Benefice

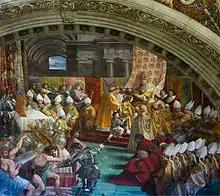
Raphael's "The Coronation of Charlemagne" (1514–15). The 800 AD coronation led to disputes over an emperor's ability to hand out benefices.

In the 8th century, using their position as Mayor of the Palace, Charles Martel, Carloman I and Pepin III usurped a large number of church benefices for distribution to vassals, and later Carolingians continued this practice as emperors. These estates were held in return for oaths of military assistance, which greatly aided the Carolingians in consolidating and strengthening their power. Charlemagne (emperor 800–814) continued the late Roman concept of granting benefices in return for military and administrative service to his empire. Thus, the imperial structure was bound together through a series of oaths between the monarch and the recipient of land (and the resulting income) (see Fief). He ordered and administered his kingdom and later his empire through a series of published statutes called capitularies. The Capitulary of Herstal (AD 779) distinguished between his vassals who were styled "casati" (sing. "casatus") and "non-casati", that is those subjects who had received a benefice from the hand of the king and those who had not, and